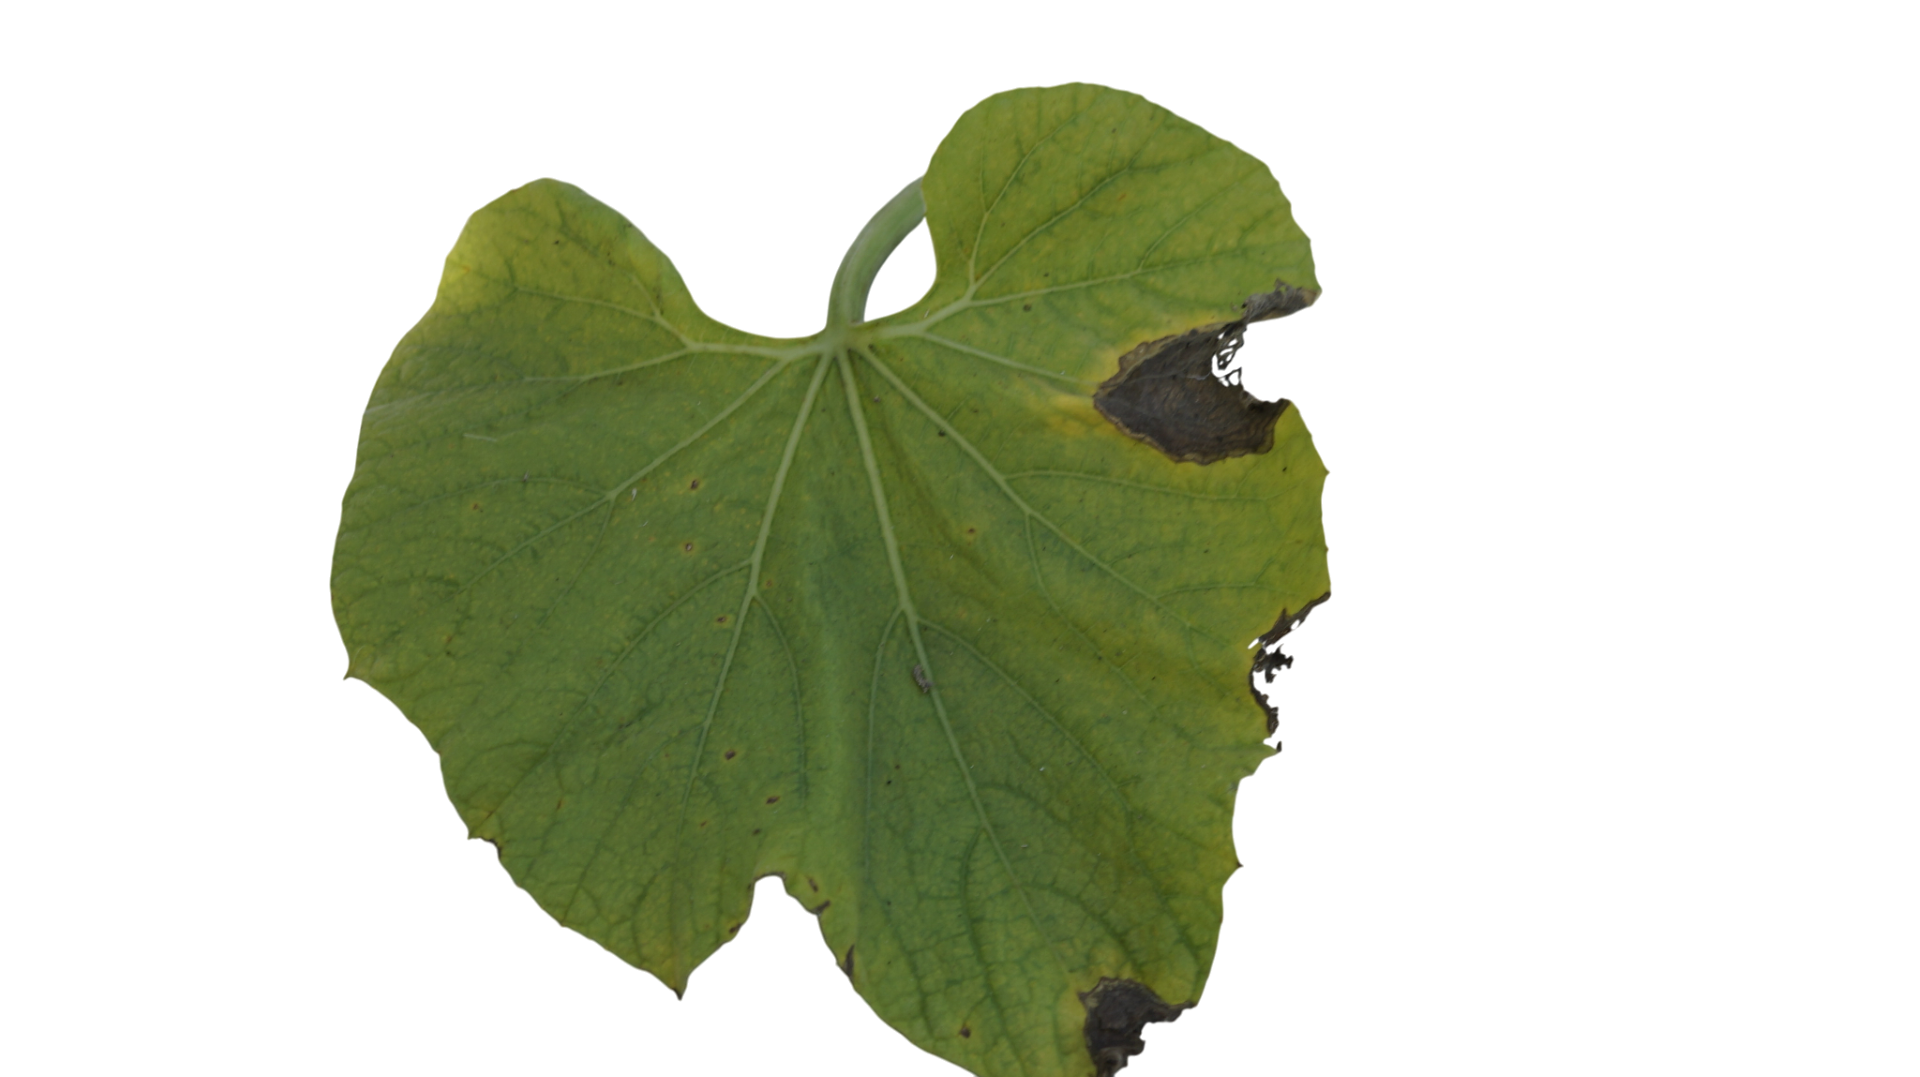
Crop: Bottle Gourd
Label: Downy_Mildew